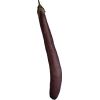
Label: Eggplant long 1